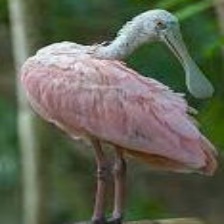
Species: ROSEATE SPOONBILL
Scientific name: PLATALEA AJAJA
ImageNet parent category: spoonbill